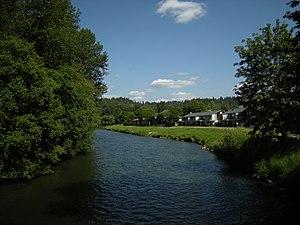
La rivière Green est une rivière d'environ 105 km qui s'écoule dans l'État de Washington au nord-ouest des États-Unis.